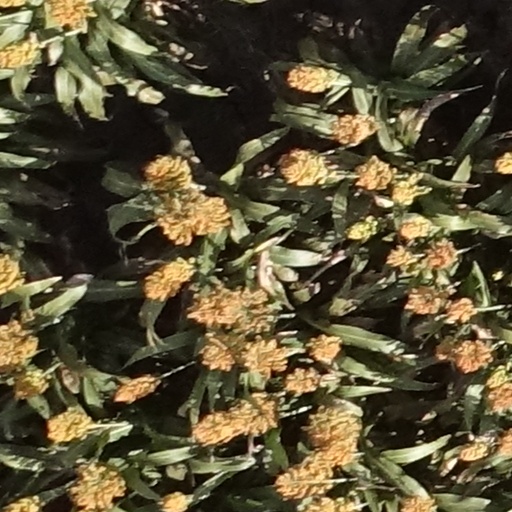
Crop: sorghum